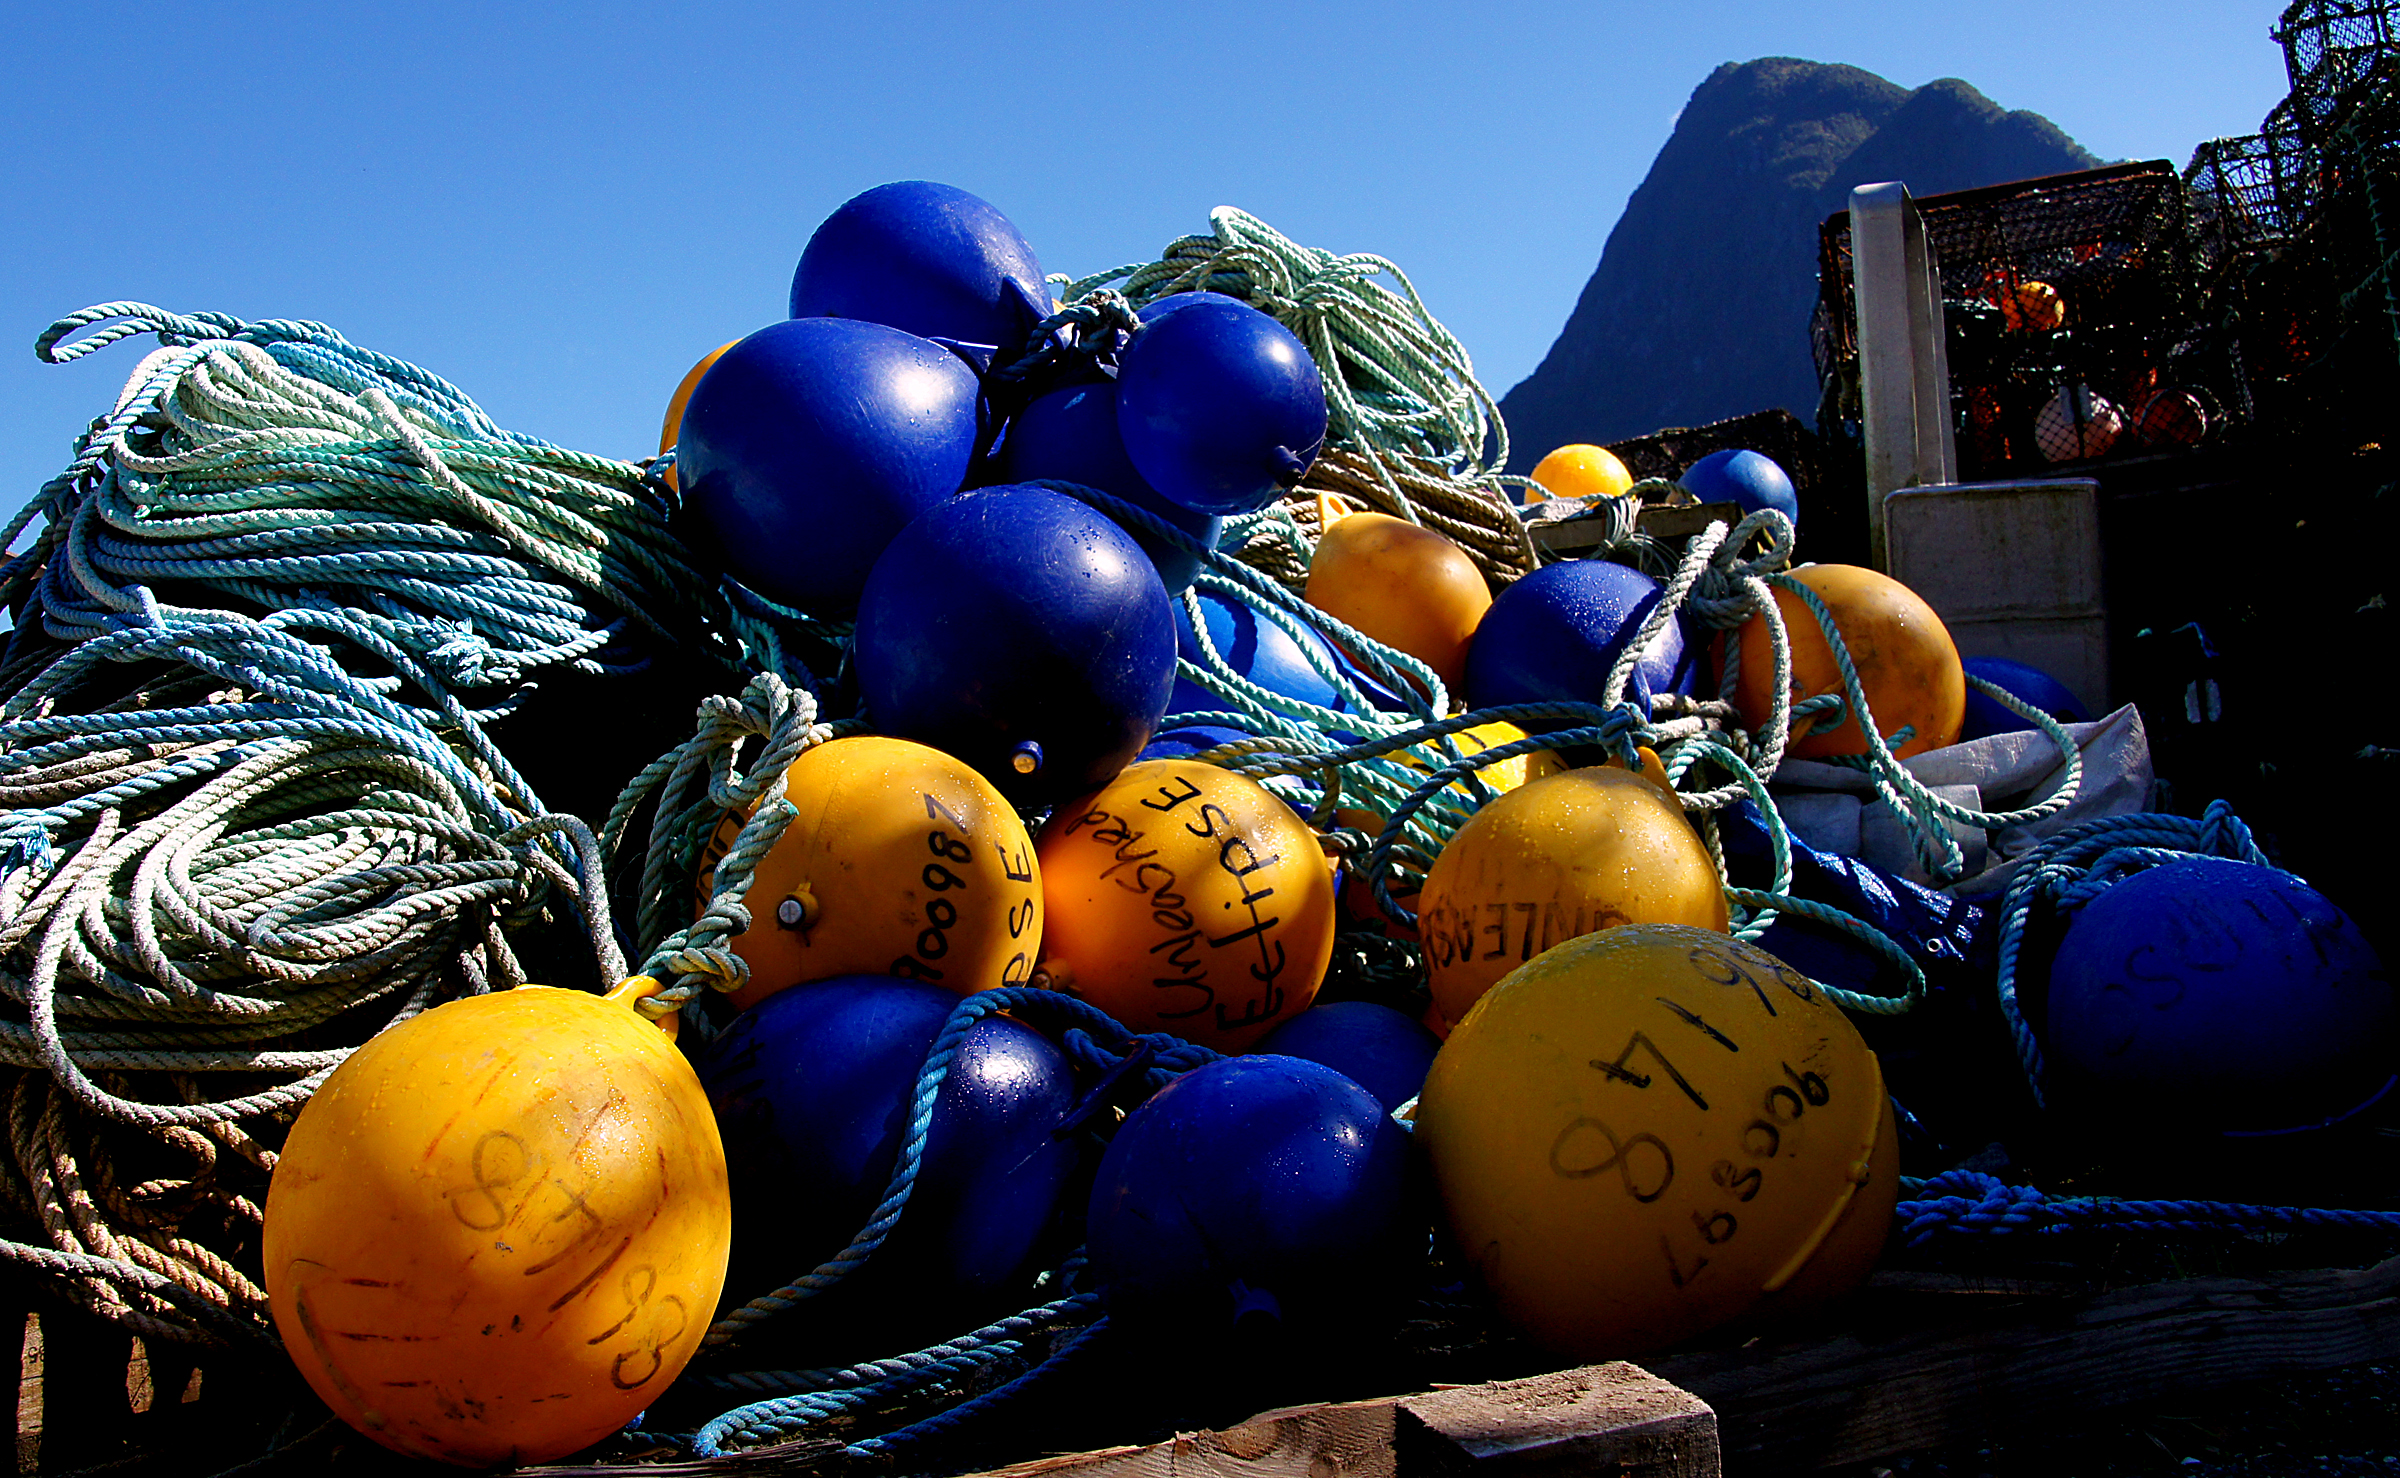
fishing, color, holiday, blue, yellow, ball, buoyant, flats, sonydslra580, tamron18270mmpzd, bouys, fishingaids